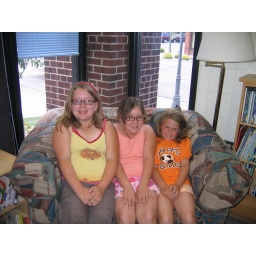
Team 2 in a library chair